Estadio El Teniente

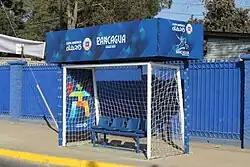
Public transport stop in the shape of a football goal, built for the 2015 Copa América, near to the stadium.

The Estadio El Teniente hosted seven games during the 1962 FIFA World Cup, every game of Group 4 and a quarterfinal.